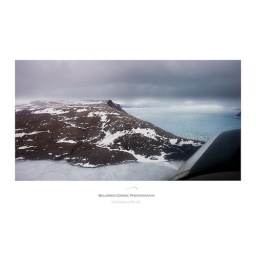
Shooting out the window from the Grand Caravan - best seat in the house :D